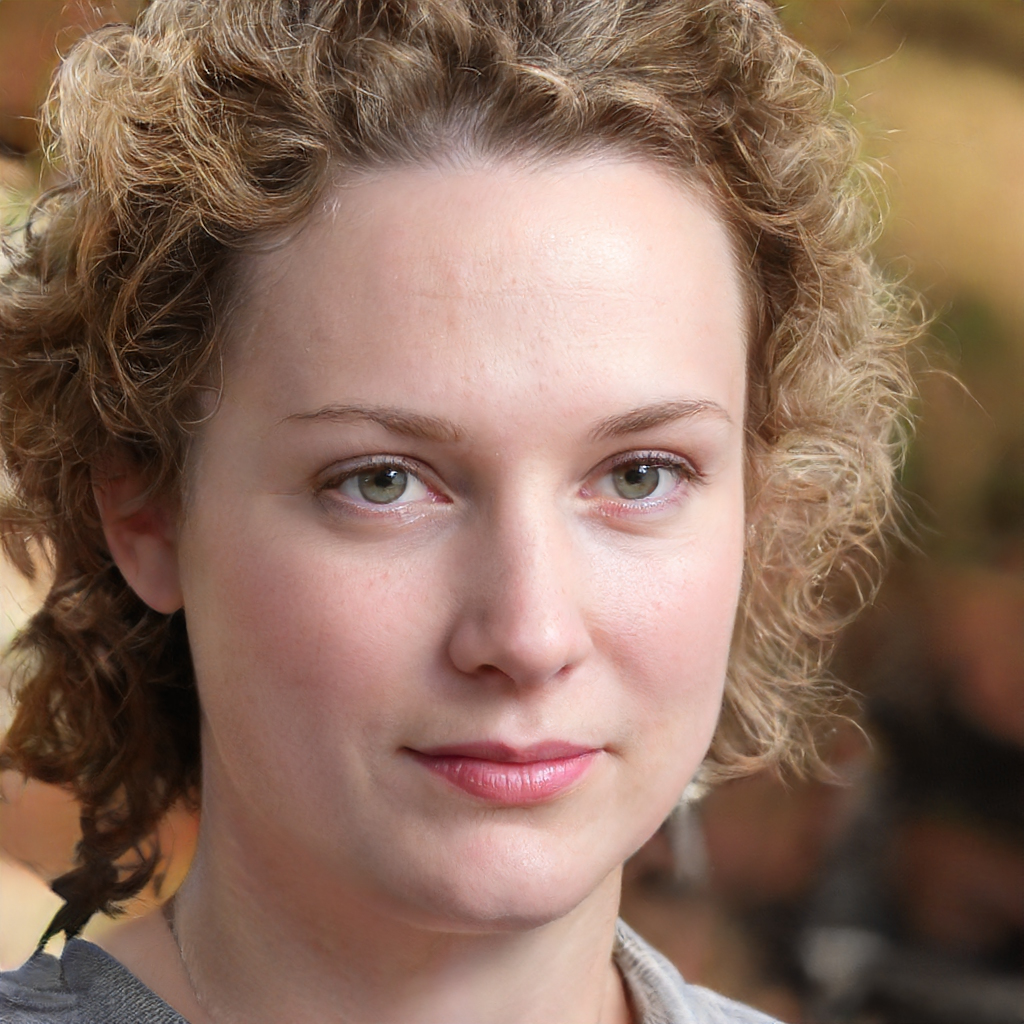
Label: No Watermark